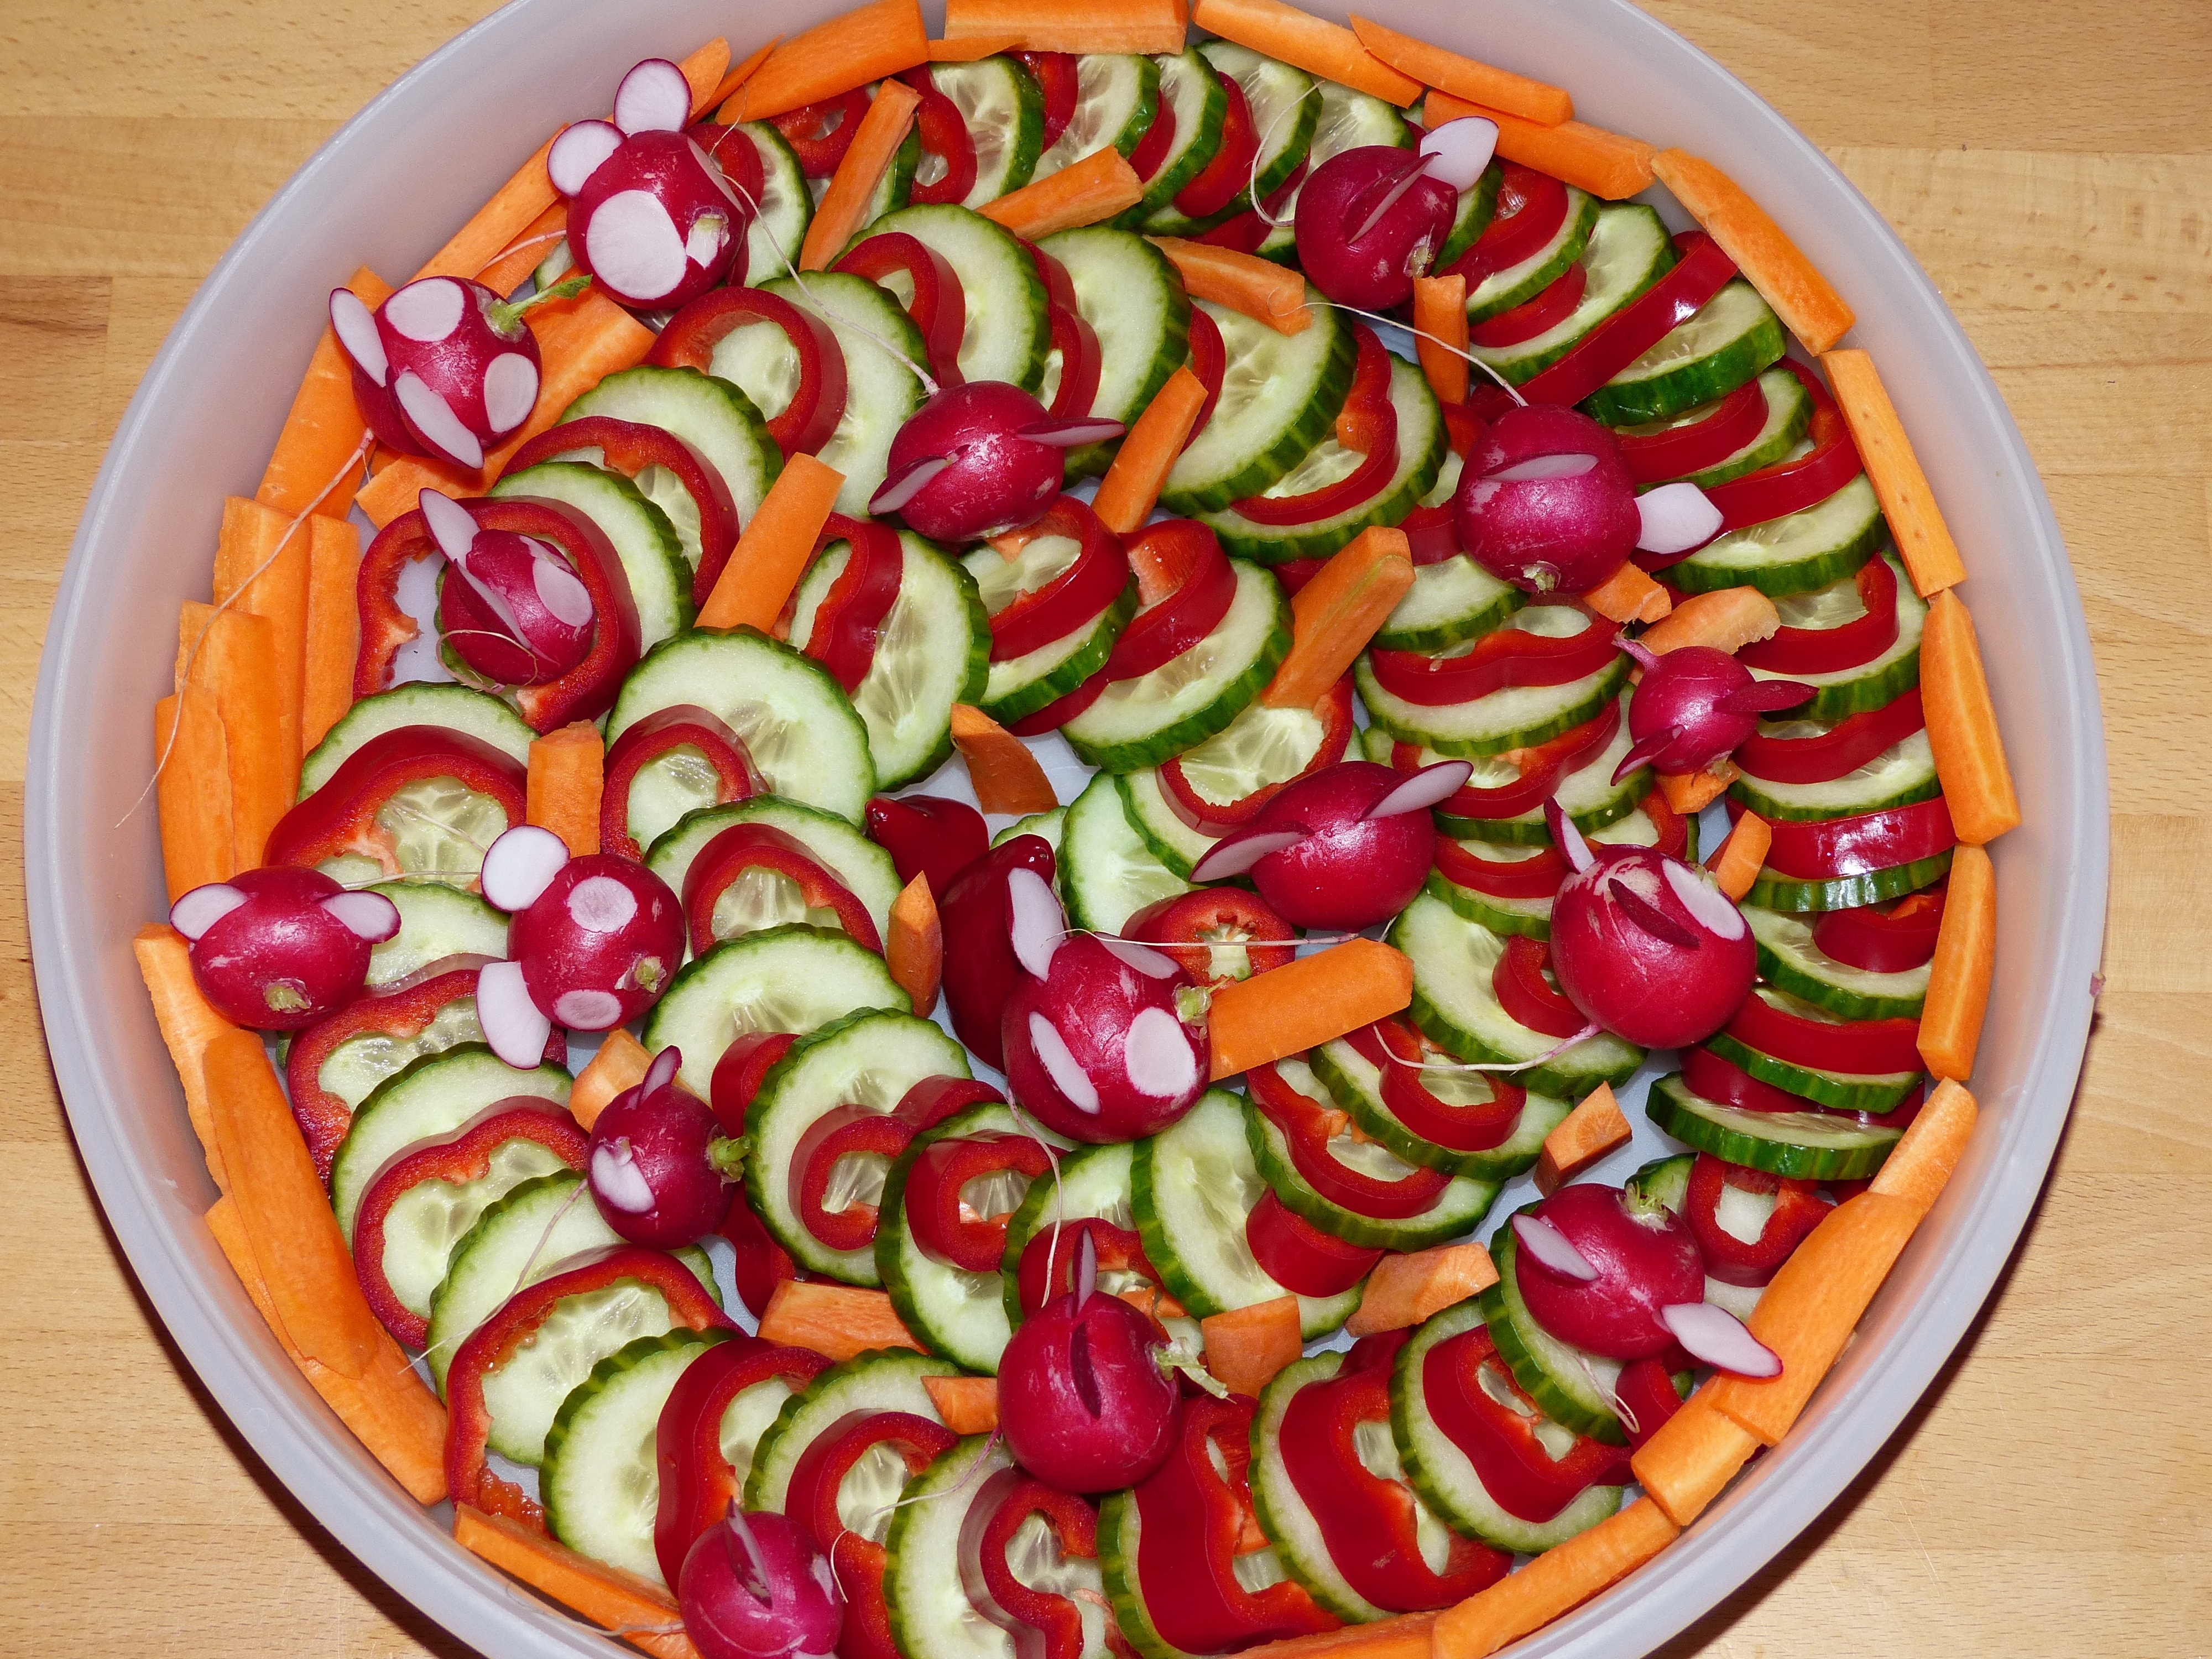
fruit, mouse, dish, food, salad, red, produce, kitchen, colorful, healthy, dessert, eat, cuisine, strawberry, strawberries, frisch, mixed salad, salad plate, baked goods, flowering plant, land plant